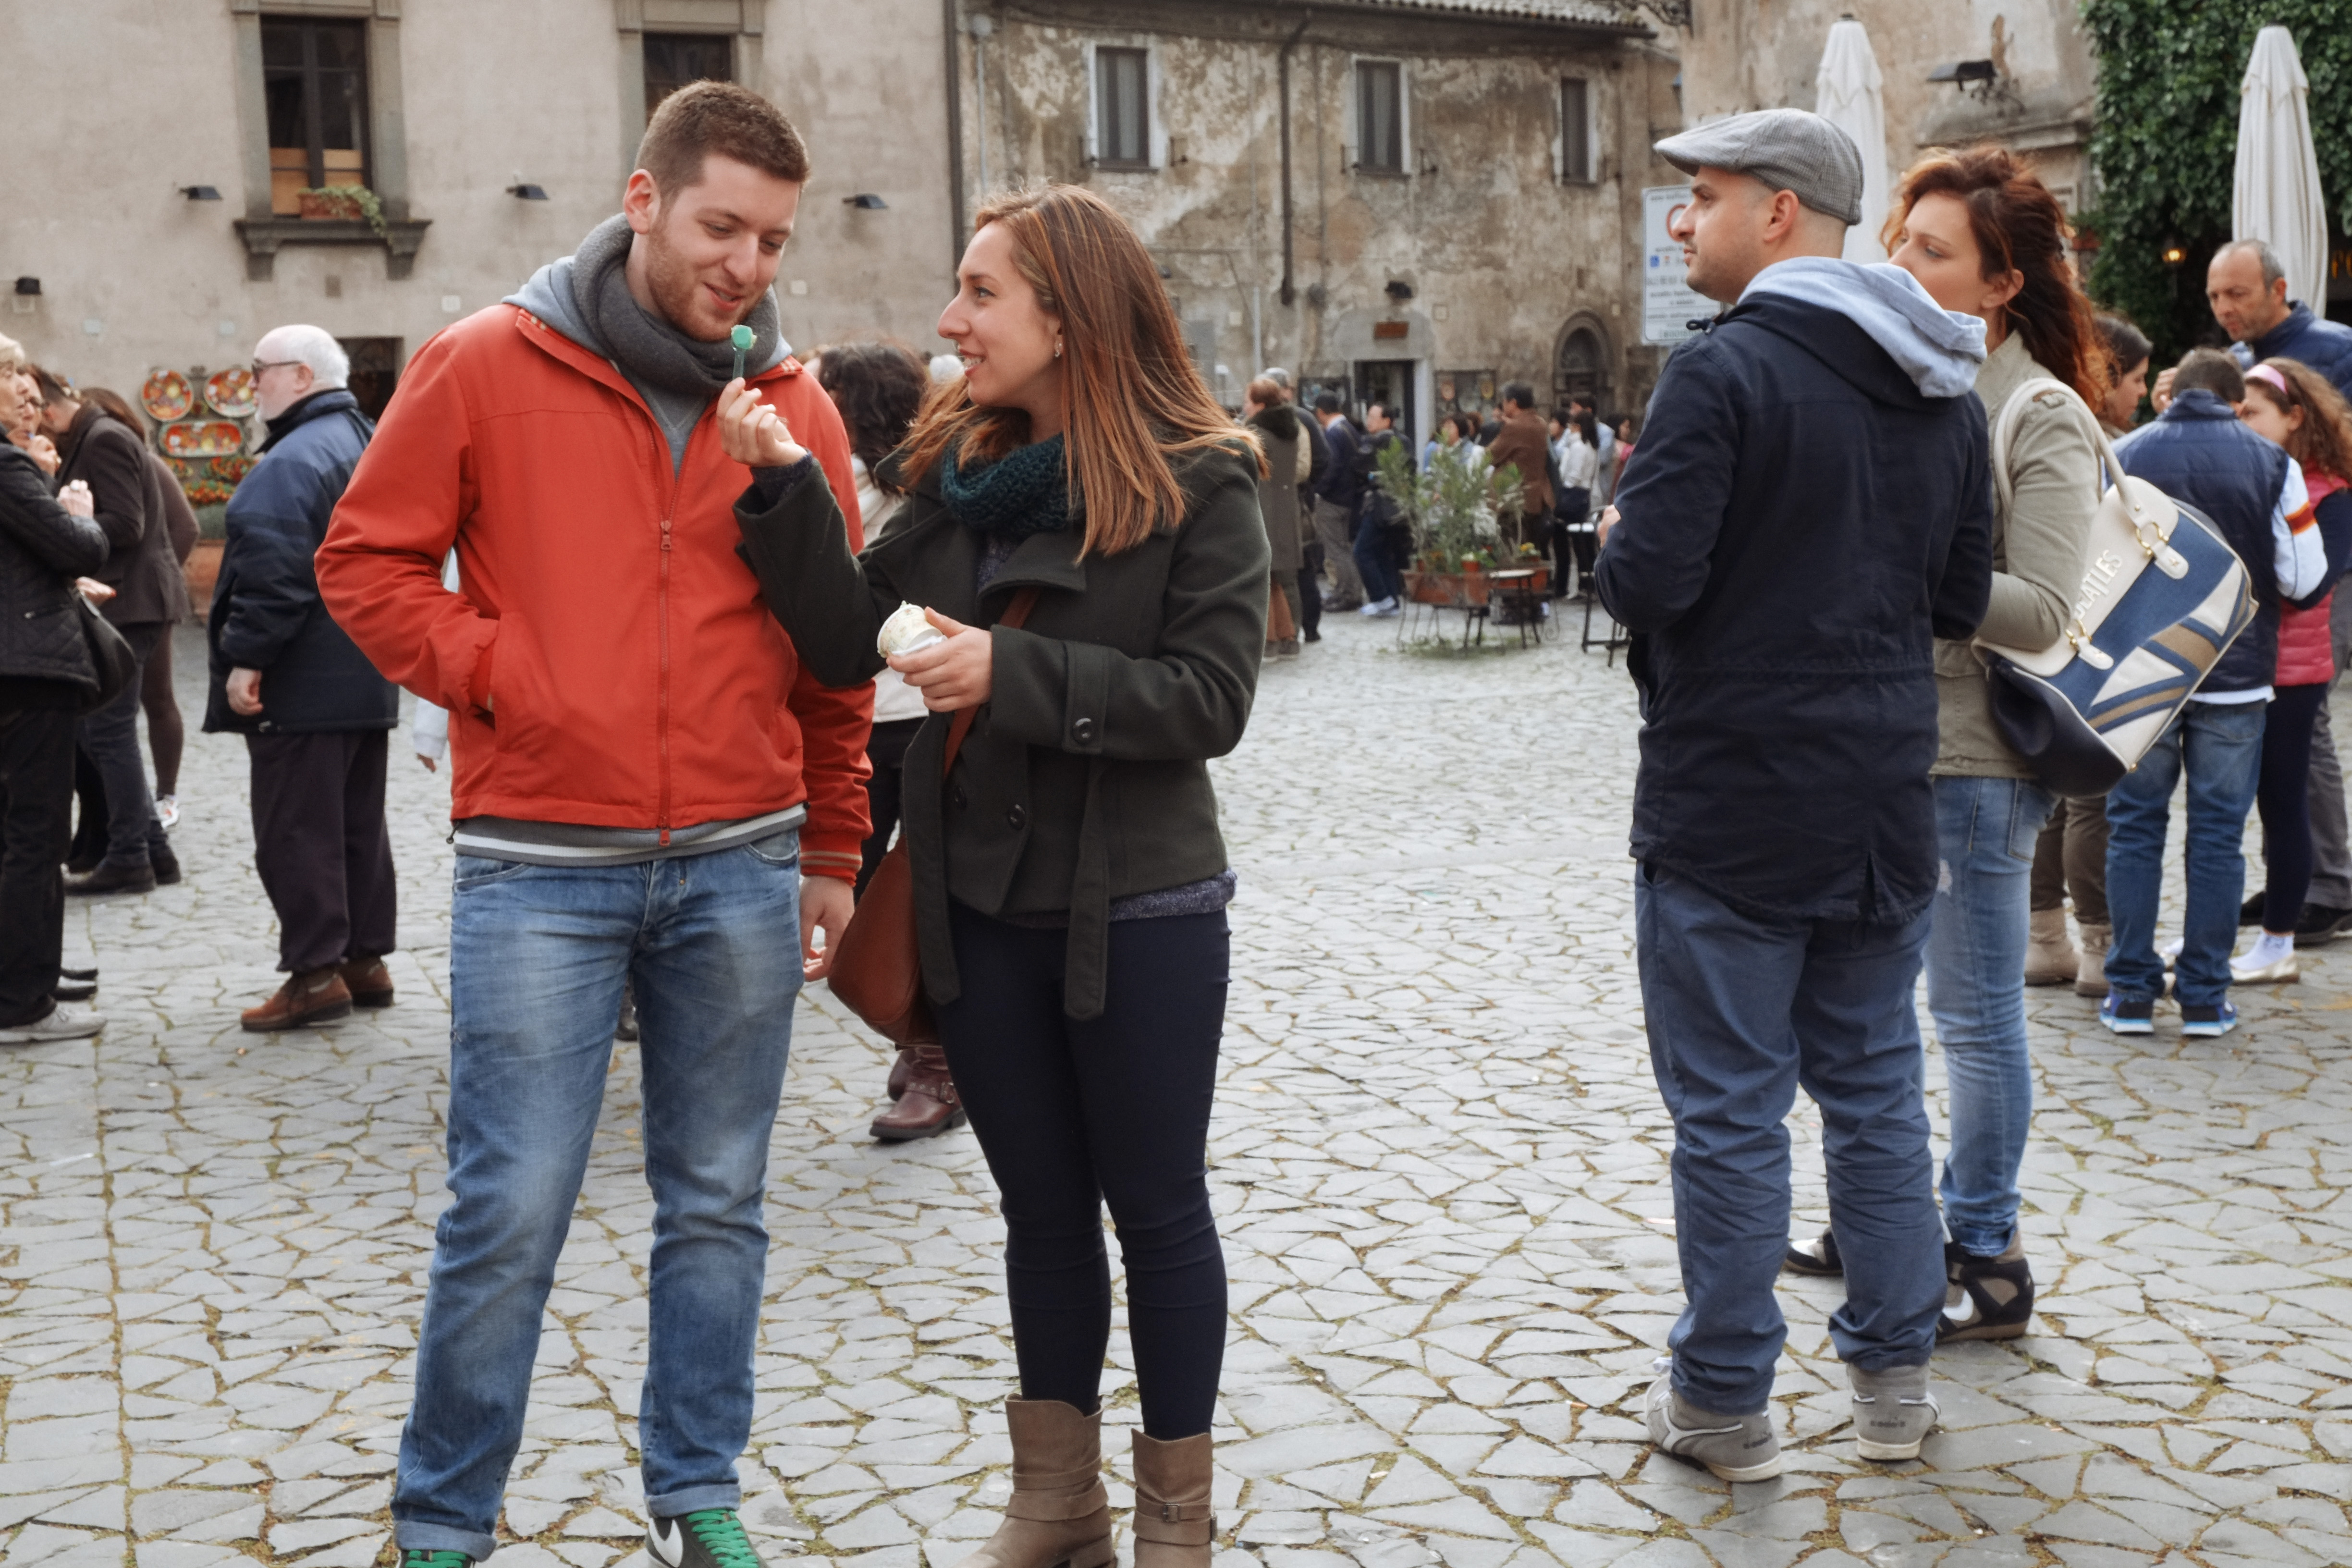
pedestrian, walking, people, crowd, italy, fuji, fujix, fujixe1, e1, gelato, gelatomania, orvieto